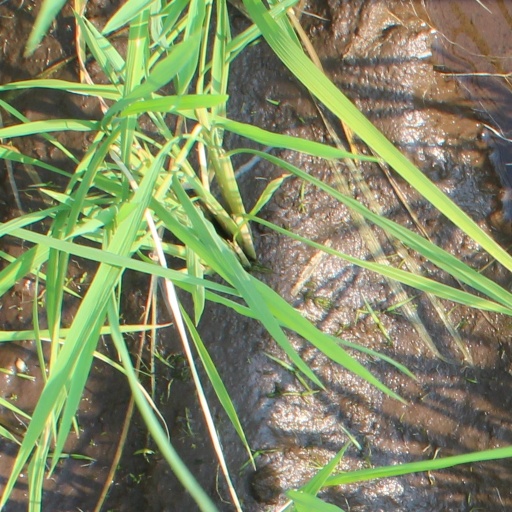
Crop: rice